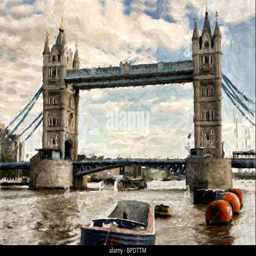
suspension bridge as seen from a boat .